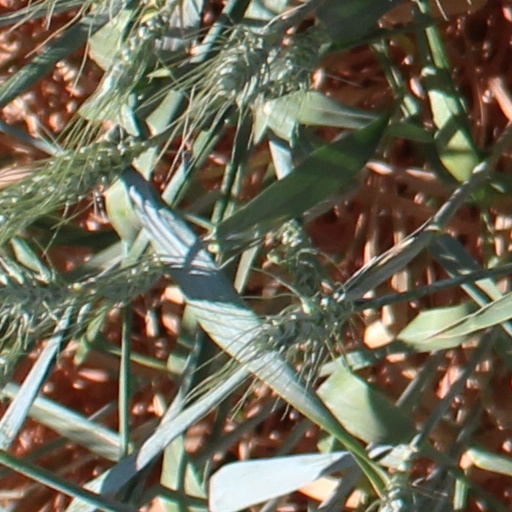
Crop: wheat